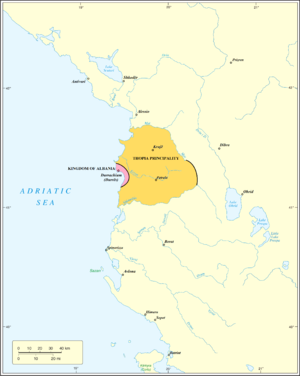
Louis de Navarre, comte de Beaumont-le-Roger, est né en 1341 et mort en 1376. Par son mariage il devint duc de Durazzo.